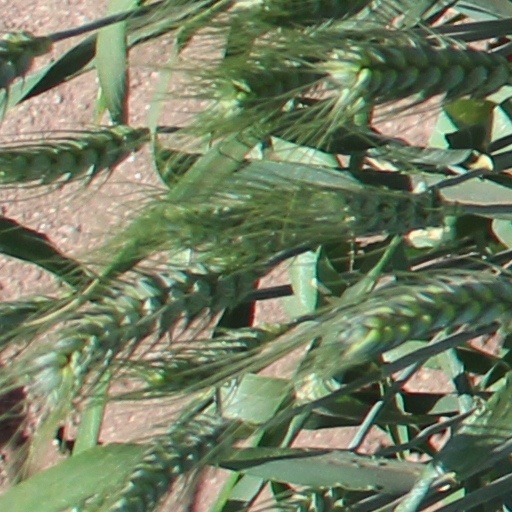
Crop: wheat